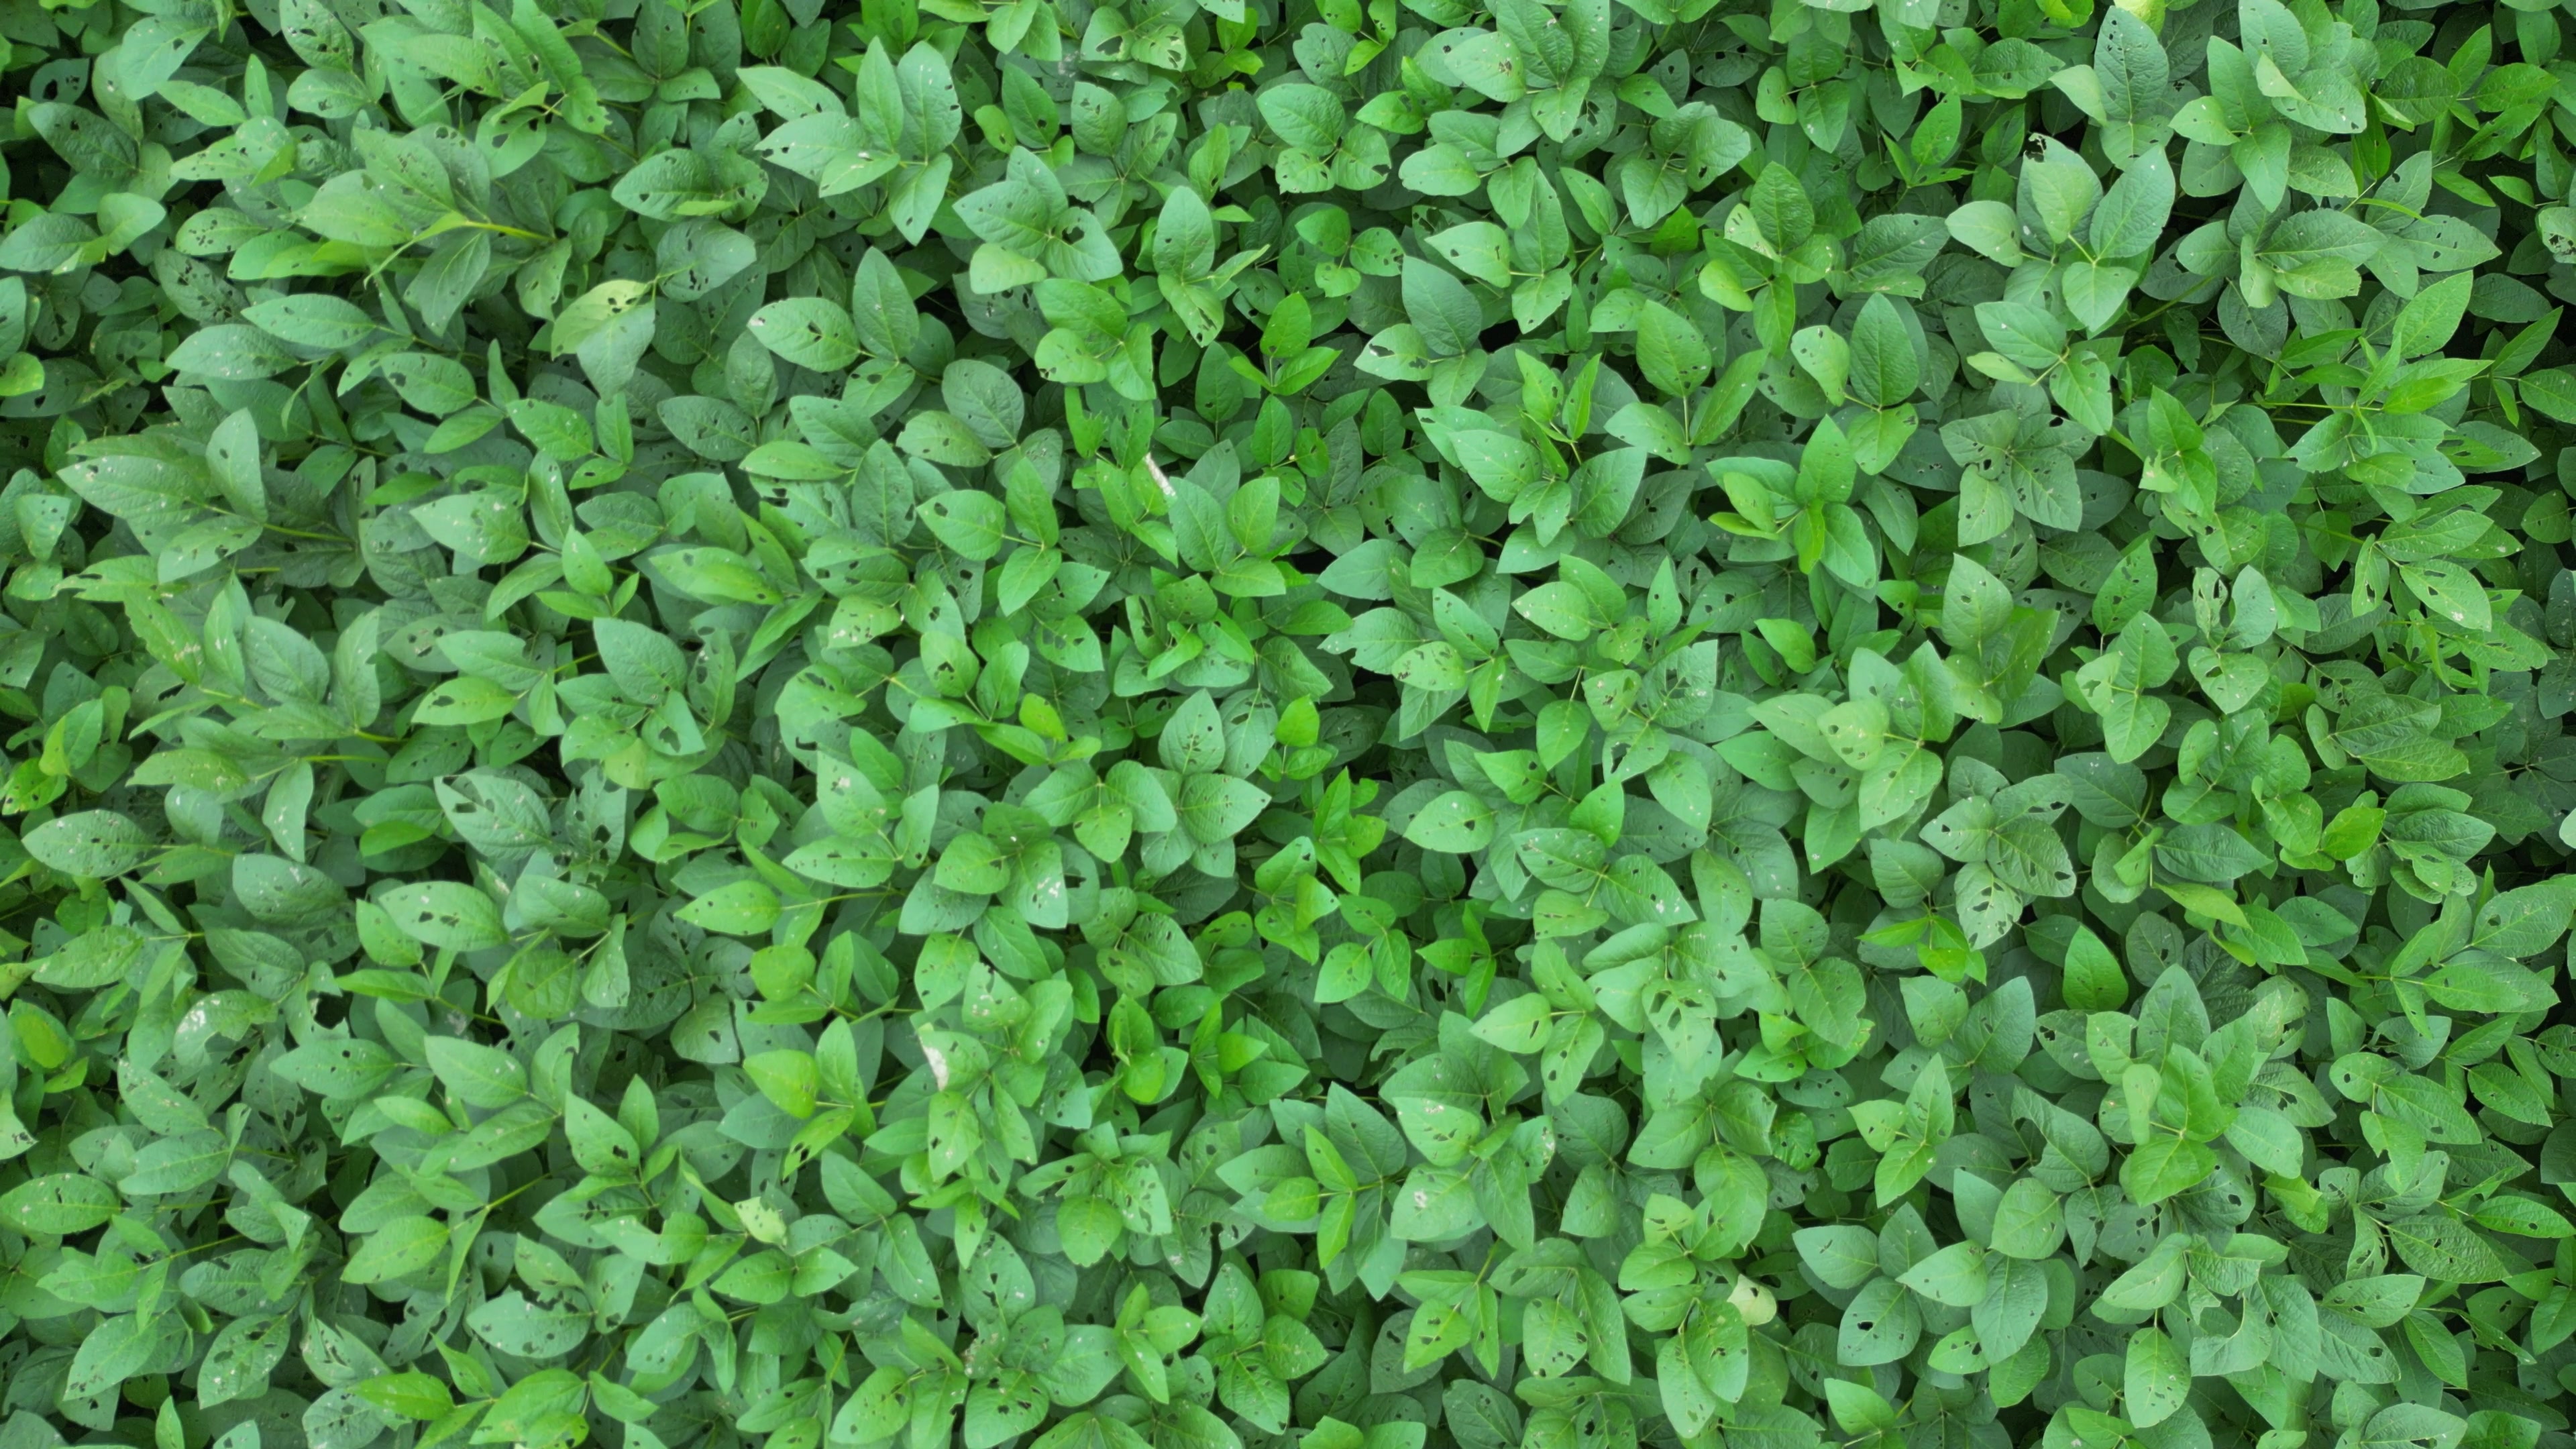
Label: Semilooper_Pest